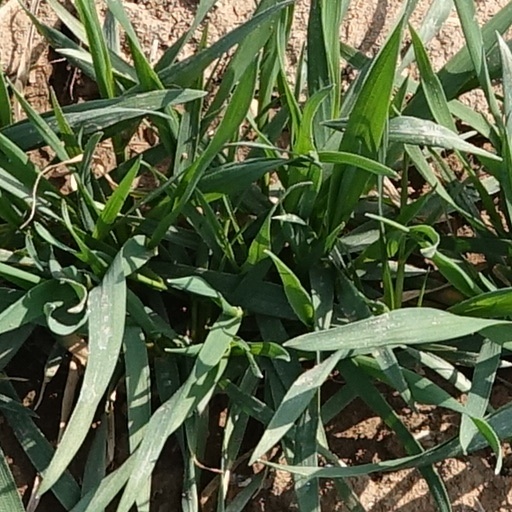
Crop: wheat